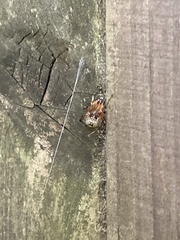
Species: Parasteatoda_tepidariorum